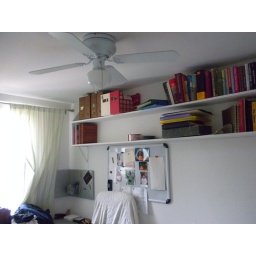
On the 15th floor of her building on the upper east side in Manhattan